Jaime Ray Newman

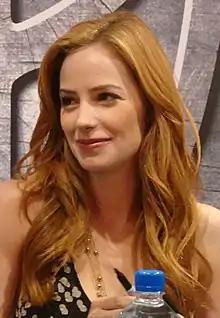
Newman at the 2009 San Diego Comic-Con

Jaime Ray Newman (born ) is an American actress, producer and singer. She is known for starring as Kristina Cassadine in the soap opera "General Hospital", Mindy O'Dell in the drama series "Veronica Mars", Kat Gardener in the fantasy series "Eastwick", Lt. Laura Cadman in the science-fiction series "Stargate Atlantis", Tess Fontana in the science-fiction series "Eureka", Kat Petrova in the drama-thriller series "Red Widow", Sam Gordon in the comedy-drama series "Mind Games", Allison Roth in the crime drama series "Wicked City", and Sarah Lieberman in the Marvel series "The Punisher".